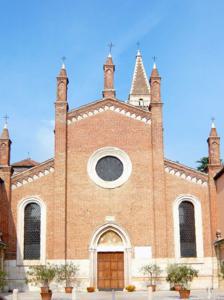
Building: Santi Nazaro e Celso, Verona
Country: Italy
Year built: 1466
Church in Verona, Italy Santi Nazaro e Celso Religion Affiliation Roman Catholic Province Veneto Patron Nazarius and Celsus Year consecrated 1483 Location Location Verona , Italy Shown within Veneto Geographic coordinates 45°26′27.90″N 11°00′31.90″E / 45.4410833°N 11.0088611°E / 45.4410833; 11.0088611 Architecture Type Church Style Gothic architecture (facade, exterior and San Biagio Chapel ) and Renaissance architecture (interior) Groundbreaking October 13, 1464 Completed April 6, 1466 The Church of Saints Nazarius and Celsus ( Italian : Chiesa dei Santi Nazaro e Celso ) is a Catholic place of worship in Verona located in the Veronetta district, on the road leading to Porta Vescovo . Its origin can be traced to around the 7th century when an early, simple monastic building that was built in the Lombard era was erected at the foot of the overlooking Mount Castiglione. Part of this shrine, originally dedicated to St. Michael the Archangel , still survives with its frescoes and mosaic floors. It was probably a martyrion dedicated to the veneration of the relics of Saints Nazarius and Celsus . Next to this first building was a church built by the monks during the Lombard rule, perhaps in the Romanesque style , of which nothing remains today except evidence of its existence in the Versus de Verona (late 8th century) and in the Raterian iconography [ it ] (first half of the 10th century). The first archival mention of the attached monastic community dates from a document of 1035, while later sources report a developing monastery thanks to some beneficia . With a diploma of May 24, 1111, it came under the direct protection of Emperor Henry V in a true vassal-like relationship. In the 13th century Ezzelino III da Romano , who had recently arrived in Verona, stripped the community of monks of their vast possessions and exiled the abbot, as he was concerned about his growing power and aversion. With the subsequent advent of the Scaligeri , the monastery regained its properties but was prevented from reasserting its former political power. After more than a century of decline, in 1444 Pope Eugene IV arranged for the Benedictine community of Verona to be united with the wealthier abbey of Santa Giustina in Padua : this gave the monks a new impetus that enabled them in 1464 to demolish the earlier Romanesque church and begin construction of the present building, the consecration of which took place on January 19, 1483. In 1767 the Benedictine monastery was suppressed and the property acquired by the Venetian Republic , only to be partly handed over four years later to the Benedictine nuns of San Daniele, who made some restorations. Napoleon 's edict of 1810 permanently dissolved the monastery, which was demolished to make way for the church. The present building was constructed in a mixture of Gothic and Renaissance styles. The portal, set in a simple facade , is reached by crossing the parvis , enclosed by a high wall that separates it from the street. The interior is divided into three aisles, leading to a transept that stands between the nave and the chancel . On the side of each aisle are five altars, each of which is enriched by the presence of an altarpiece surmounted by a lunette , painted by famous Veronese painters, including Antonio Badile , Orlando Flacco , Battista del Moro , and Domenico Brusasorzi . The presbytery vault and the apsidal basin were frescoed by Paolo Farinati , who also created the two canvases placed on either side of the choir. At the end of the right arm of the transept is the Chapel of St. Blaise , completed in 1508 to house the relics of the martyrs St. Blaise and St. Juliana , who were brought there in 1174. The chapel is richly decorated with a pictorial cycle on which Falconetto , Domenico and Francesco Morone , Paolo Morando , Bartolomeo Montagna , Francesco Bonsignori , Girolamo dai Libri , and Moretto , among others, worked. History Origin: the martyrion of St. Michael Second layer of the frescoes on the wall of the sacellum of Saints Nazarius and Celsus (now at the G.B. Cavalcaselle Museum of Frescoes) The present building dates from the 15th century but is only the latest in a series of religious buildings that followed one another over the centuries. The origin of the church of Saints Nazarius and Celsus is very ancient and can be traced back to the construction of an early, simple building at the foot of Mount Castiglione, in whose tuff the apse was excavated, and originally dedicated to St. Michael the Archangel . It was probably a martyrion dedicated to the veneration of the relics of Saints Nazarius and Celsus and dating from the early Christian era , between the 6th and 7th centuries, at the dawn of Christianity. In addition to the apse, this building consisted of a dark cruciform masonry hallway with a transept and barrel-vaulted roof. The walls were decorated with cycles of frescoes in overlapping layers from various periods, some of which were detached in 1881 and moved to the former church of San Francesco al Corso at the Giovanni Battista Cavalcaselle Fresco Museum, while parts of the mosaic floors remain in place. A rudimentary monastery must have stood next to this martyrion . According to reconstructions by Carlo Cipolla, this sacellum (also referred to by some as a "grotto" or "chapel") was deeply damaged by the Hungarian invasions and in particular during the one of 933, only to be restored at the behest of the bishop of Verona Otberto, who also sponsored the creation of the frescoes. Cipolla deduces this thanks to an inscription from 996 found on the site and now lost, which read, "ANN. AB INCARNC dNi NRI DCCCCXCVI. INDIC X.” However, the two layers of plaster found suggest that additional ones were added to the early ancient frescoes that can be dated around 1180. Late medieval period: early Romanesque building Raterian iconography [ it ] , the earliest visual representation of Verona (first half of the 10th century); the early church of Saints Nazarius and Celsus is visible No documents have come down about the early medieval monastic building, but the religious complex is mentioned in the Versus de Verona , a poem from the late 8th century, and is clearly recognizable in the so-called Raterian iconography [ it ] , the oldest graphic representation of Verona, made by Bishop Ratherius around the first half of the 10th century. In the early 11th century, the gradual increase in population prompted the Benedictine monks to promote the construction of a new building larger than the previous one. This initiative was completed during the last years of the episcopate of Bishop Giovanni, while its first abbot was a certain Mauro. In all likelihood this church was to be set on a traditional five-nave basilica plan and was to respect the characteristics of Romanesque architecture , but nothing more is known, just as nothing is known about the establishment of the Benedictine community on the site. The first known mention of the existence of the Benedictine monastic community attached to the church, in fact, dates back to a document of 1035 in which it is stated that the abbot at that time was the aforementioned Mauro. Subsequent sources report of a monastery that was clearly growing thanks to the attribution of a number of beneficia in the province [ note 1 ] granted by the bishops who succeeded one another at the head of the Veronese diocese . Imperial diploma issued on May 24, 1111 by Emperor Henry V by which he placed the monastery under his protection With a diploma of May 24, 1111, the monastery came under the direct protection of Emperor Henry V : this act specified how no other authority, including the bishop, could claim any jurisdictional power over it and its property; it also gave the abbot the power to administer justice, both civil and criminal, in a true vassal-like relationship. This relationship was confirmed by certain obligations on the part of the abbot that, though little more than formal, were typical of this legal position. Among other obligations were that of celebrating one mass a day for the emperor and twelve on the anniversary of his departure, and providing a horse for the Veronese bishop whenever he had to move at the will of the emperor. The abbot also had the power to appoint knights and militia and thus to establish his own militia to defend the monastery. A papal bull issued by Adrian IV on May 30, 1158 confirmed the monastery, then ruled by Abbot Clement, its privileges and assured papal protection. At that time the monastery possessed a hostel and a hospital, in which a German baron named Boniface, part of Emperor Frederick Barbarossa 's retinue in what would go down in history as the Third Crusade , was housed on December 3, 1174. Boniface died shortly thereafter, but before he died he decided to pay homage to the abbot who had assisted him, Father Adriano, of the bodies of the martyrs St. Blaise and St. Juliana that he had stolen from the Holy Land . The monks decided to temporarily store the precious relics under the high altar . By the next century, the monastery had acquired such wealth and power that it led Ezzelino III da Romano , who had recently arrived in Verona, to order the exile of Abbot Bonifacio, who was considered politically adverse, and to confiscate the abbey's vast possessions. The monks had to wait for Mastino I della Scala 's rise to power to regain their possessions, but the Scaliger lordship avoided giving him any political power. The 15th century was marked by a profound decline of the monastery, both in terms of its financial resources and the number of monks, which inexorably decreased. The efforts of Abbot Bartolomeo Mazzetti, who died in 1442, and of the benefits granted by Pope Martin V with the bull of January 11, 1419, were to no avail. In 1444 Pope Eugene IV ordered that the monastery of Saints Nazarius and Celsus be united with the prestigious abbey of Santa Giustina in Padua , which enjoyed far greater fortunes. The construction of the present building The portal of the present church, with the inscription above it, testifying to the date of the construction of the walls of the building The union with the Paduan abbey gave new strength to the monastery, so much so that around the second half of the 15th century the construction of the present building proceeded. The beginning of the work, recorded in an inscription above the entrance portal of the facade, took place on October 15, 1464, shortly after the demolition of the previous Romanesque building. At that time, Guglielmo da Milano held the position of abbot. According to what is documented on the inscription, the work on the exterior walls was completed on April 6, 1466, [ note 2 ] however, the finishing work continued for about twenty years, during which times of interruption and resumption alternated. The opening for worship took place on January 19, 1483 in the presence of Abbot Gianfrancesco, Archbishop Marco Cattaneo of Durrës , vicar of the Verona bishop, and Cardinal Giovanni Michiel , who proceeded with the consecration. The new construction was an opportunity to find a worthy location for the relics of the martyrs that had arrived from the Holy Land, which were greatly venerated by the people of Verona. It was therefore decided to entrust Beltrame Jarola (known as Beltramo da Valsolda) with the construction of a dedicated chapel; work began on March 7, 1488, with Girolamo da Piacenza at the head of the monastery. The following year a confraternity, called “ di San Biagio, ” was established and given the task of financing and overseeing the building. The chapel, in the Renaissance style and located at the end of the left arm of the transept , was completed twenty years later, and on April 24, 1508, the sacred relics were moved there. However, the consecration had already taken place on July 30, 1491. The church of Saints Nazarius and Celsus in a drawing from the early 1700s. Note the buildings that made up the monastery, of which little remains today In addition to these important events related to the building, in the same years the monastery was able to benefit from new benefits: on April 2, 1498 Pope Alexander VI gave it the jurisdiction of the Benedictine abbey of Badia Calavena ; Bishop Marco Corner granted it the title of parish with a baptismal font ; and finally Pope Paul IV subjected it to the parish of Santa Maria di Tregnago. The newfound economic prosperity allowed the monastery to build the present bell tower , to make some interventions in the interior and to commission the painter Paolo Veronese to paint The Feast in the House of Simon the Pharisee , to be placed in the refectory (now exhibited in the Savoy Gallery ). Several works were carried out in the second half of the 16th century, including the lengthening of the chancel and the covering of the choir and the chancel itself by vaults that would later be frescoed by Paolo Farinati in 1575. The devastating plague epidemic that struck much of Europe in 1630 did not spare the monastery, which lost almost all of its monks. Restoration of the rectory was undertaken in 1736. At the behest of the Venetian government, the Benedictine monastery was finally suppressed in 1767, and the property acquired by the Venetian Republic ; four years later, by a deed notarized on October 28 and for the sum of 14,500 ducats , the Benedictine nuns of San Daniele took possession of the monastery and church, proceeding to carry out several restorations that many critics do not consider entirely respectful of the architectural whole. Finally, Napoleon 's edict of 1810 permanently dissolved the monastery, whose cloisters were shortly thereafter demolished to make way for the structure alone, which remained to perform the functions of a parish. Exterior Parvis Portal through which the parvis is accessed. The nobleman Francesco Moscardo financed the large elliptical-shaped parvis in front of the church, designed by architect Antonio Saletti. This is enclosed by a high wall marked by pilasters, which is accessed through a wide and original 1688 Renaissance-style portal, composed of four twin columns resting on square bases. The columns support an entablature of Doric order decorated with ecclesiastical symbols, with a pediment enclosing the tympanum decorated with the cross of Lorraine , a variant of the coat of arms of the Benedictine order, and the motto “PAX.” The interior elevation of the surrounding wall alternates between pilasters and empty niches in which, according to the designer's intentions, statues were to be placed. The pilasters end with cusps that exceed the wall in height, which in turn are surmounted by a spherical stone. On the internal façade, above the keystone of the arch, there is a plaque that reads, “PROSPECTVM HVVNC SITV SQVALIDVM // AC RUDERIBUS HORRIDUM // IN AMOENIOREM FORTUNAM // ABBAS ET MONACHI RESTITVERVNT // ANNO SALVTIS MDCLXXXVIII // FRANCISCO MOSCARDO CO PROTECTORE.” Façade Church façade The simple terracotta facade is divided by pilasters into three vertical bands corresponding to the interior naves, the central of which is markedly higher than the two side naves. Under the sloping roofs there is a decoration consisting of slightly projecting flying buttresses that are orthogonal to the slope of the roof, while above the eaves five small pillars decorated with a trefoil arch support tall pinnacles ending in a cross. Centrally there is a wide oculus , enclosed in a splayed marble frame with concentric rings, reminiscent of Lombard Gothic architecture . Below it there is a neo-Gothic style portal enclosed in a slightly splayed pointed arch and supported by imposts consisting of twisted columns juxtaposed with smooth pillars, ending in capitals on which floral motifs are carved. Between the portal and the apex of the arch is a frescoed lunette , now a damaged work by Paolo Ligozzi, in which he depicted the Blessed Virgin and Child and on either side Saints Nazarius and Celsus. Above the portal, a plaque was placed in 1466 to commemorate the completion of the wall structure of the church, while on the right side is a eulogy of the poet Girolamo Pompei. To the side are two large round windows with marble frames that illuminate the interior naves. Bell tower The bell tower of the church The distinctive and original Renaissance bell tower was commissioned in November 1550 by the abbot Father Mauro Vercelli to the architect Francesco da Castello, a descendant of a family of stone masons originally from Lombardy , while the supply and workmanship of the white stones were entrusted to the Gadin brothers of Sant'Ambrogio di Valpolicella . The tower is characterized by a tall shaft made of brick, in which each elevation is enclosed between two pilasters and ending at the top with two arches, where the corbels supporting them and the keystone ashlars are made of stone material. The belfry, on the other hand, is characterized by a mullioned opening on each side, which have mascarons placed on the keystones. Above the belfry runs a frieze composed of metopes and triglyphs over which rises a loggia with a slightly projecting parapet . Finally, the belfry ends with a square-based pyramidal cone made of terracotta with white stone ribs connecting the four sides. A unique feature among the bell towers in the city of Verona is the presence of the clock on the shaft. The belfry , in typical fifteenth-century style, houses a set of six bells tuned according to the scale of D3. Cast in 1849 by the Cavadini firm, [ note 3 ] they are still rung manually according to the technique of Veronese bell ringing . Interior Floor plan of the church. At letter B the chapel of St. Blaise, at letter O the sacristy. The fifteenth-century church building has three naves ending in three apses , all covered by vaults . The naves have six bays each and are marked by pilasters with lesenes of Doric order . These in turn support lesenes of Ionic order , on which the arches of the vaults of the nave are set. The transverse arches of the aisles, on the other hand, are pointed. The nave, in addition to the open oculus on the façade, is illuminated by the small round windows placed at each bay in the intrados of the vault. Along the walls of the aisles are placed, slightly recessed, five altars all framed by mirrored pilasters decorated in the shaft and supporting a capital. The two smaller naves receive light exclusively from two large round-arched windows inserted in the facade. The nave ends in a transept whose left arm ends in a balustrade separating it from the chapel of St. Blaise , while the right arm leads to the sacristy . The vaulted ceiling of the nave The chancel is rectangular in shape as is the choir . On either side of the chancel are small chapels that continue the two aisles. The church ends with a semicircular apse with a basin. The current floor was laid in 1843. The church organ, placed in the choir loft above the entrance door, is an 1852 creation by Gian Battista De Lorenzi of Vicenza and features two doors painted by Battista Brusasorzi depicting musician angels placed behind a balcony of a loggia. There are also three confessionals made of walnut and dating back to the 16th century. Finally, as soon as one enters, one encounters two stoups made of red Verona marble , also from the 16th century. The panels of the Stations of the Cross were painted in 1820. Left aisle Central aisle Right aisle Presbytery Altars in the left aisle Left aisle The first altar one encounters in the left aisle contains an altarpiece , datable to around 1580, by Michelangelo Aliprandi depicting a Blessed Virgin suckling on a throne with Saints Roch and Sebastian on either side, surmounted by a lunette , also by Aliprandi, with the baptism of Christ. In both works it is noticeable how the author drew inspiration from exponents of the Veronese school such as Caroto , dai Libri and his master, the painter Paolo Veronese , while attesting to a more modest qualitative achievement. On the first pillar of the nave hangs an oil-on-canvas painting by an anonymous 15th-century painter, probably an imitator of Stefano da Verona , depicting a Madonna and Child in her arms . The altarpiece of the second altar, on the other hand, is a valuable work signed and dated 1545 by the painter Antonio Badile in which is depicted The Blessed Virgin with Child in Glory and Saints Baptist, Anthony Abbot, Benedict, and Blaise and traditionally known as the St. Blaise altarpiece . On the back is information about the date of its completion and placement. [ note 4 ] The canvas, distinctly Mannerist , recalls Lombard art and in particular the style of Moretto da Brescia . The lunette painting, The Temptations of St. Anthony Abbot , on the other hand, is by Michelangelo Aliprandi. The painter Giulio Carpioni , on the other hand, is the artist of the altarpiece of the third altar, in which St. Maurus healing the sick is depicted, while the execution of the lunette was entrusted to Battista del Moro , who frescoed a St. Francis receiving the stigmata . Fifth altar, altarpiece by Domenico Brusasorzi , Blessed Virgin and Child The fourth altar is adorned with an altarpiece, Christ Crucified , painted in 1560 by Orlando Flacco , in which the skillful use of chiaroscuro to emphasize the dramatic aspect of the scene stands out. The Risen Christ in the lunette, traditionally attributed to the hand of Francesco Torbido but more recently speculated to be Flacco's, is of doubtful attribution. Finally, the altarpiece that adorns the fifth altar, depicting Blessed Virgin and Child with Saints Peter, Paul and Margaret , is a fine work by the Veronese painter Domenico Brusasorzi , which can be dated between 1547 and 1548. The color composition is of particular interest, especially the iridescent pink used for the Madonna's robe and the sand color for St. Peter's tunic. Initially the painting was placed in the church of Santa Maria del Paradiso and then moved here in 1810. Also by Brusasorzi is the lunette painting in which he depicts Christ handing the keys to St. Peter , a fresco work deeply influenced by the Venetian school . Altars of the right aisle The first altar of the right aisle belonged, as can be seen from the noble coat of arms represented in the plinth of the side pillars, to the noble Orci family. The author of the altarpiece The Conversion of St. Paul , dated 1584, is the painter Bernardino India , who drew inspiration from the Mantuan Giulio Romano to create it. India also made the oil painting and almost monochrome (with whitish and light yellow tones), Transfiguration of Christ , for the lunette, while the decorations of the sub-arches may be attributable to the workshop of Paolo Farinati . Lunette with Adam and Eve banished from the Earthly Paradise by Paolo Farinati , second altar on the right By Farinati is the canvas depicting an Annunciation placed on the second altar, which, in addition to signing it, Paolo also dated MDLVII. The same artist also chose to depict Adam and Eve banished from the Earthly Paradise in the lunette, which is considered one of Farinati's best works and whose preparatory drawing is now preserved in the royal collections of Windsor Castle . Giovanni and Paolino Caliari, on the other hand, are the authors of the altarpiece Sacred Heart of Jesus in Glory and on the sides St. Benedict of Nursia and Blessed Catherine of Racconigi for the third altar on the right, which they signed “PAOLO ET JOVANES CALIARI - V. PIN - MDCCCXXVI.” The lunette, on the other hand, is the work of Battista del Moro , in which he depicts The Meeting of Christ with Pious Women . Fourth altar of the right aisle with the Ecce Homo altarpiece by painter Orlando Flacco The Mannerist altarpiece of the fourth altar is a Christ Presented to the People (or Ecce Homo ), a work by painter Orlando Flacco dating from 1560, in which compositional elements, such as the architectural setting of the background and the two figures of soldiers, denote a clear inspiration from the style of Paolo Veronese . A young Battista del Moro is the author of the lunette Saint before a judge made in 1632. On the fifth and last altar is the altarpiece Holy Family in Glory, on the lower sides Saints Anthony of Padua and Francis made by Giovanni Caliari around the first half of the 19th century. Giovanni's father Paolino Caliari, on the other hand, is the author of the lunette depicting The Descent of the Holy Spirit . Transept Right transept with the small chapel dedicated to the Virgin of the Assumption On the right transept, located in front of the aisle, there is a chapel built by Ottavio Zanella in 1805 to a design by Leonardo Manzati and dedicated to the Virgin of the Assumption. The barrel-vaulted ceiling is decorated with a fresco by an unknown author. At the end of the right arm of the transept there is a sacristy ; on the same wall there are some remarkable plaques. One of them, placed to the left of the door leading to the sacristy, commemorates the consecration of the church in 1484, while the one on the right attests to the translation of the relics of Saints Blaise and Juliana to the new chapel in 1466. Above the door is a polychrome terracotta statue placed in a niche. On the right wall is the door leading to the cloister and above it is placed, in a niche, the bust of the poet Girolamo Pompei. [ note 5 ] On the right side there is also a small room that houses the tomb of the Priests; on the floor is a plaque with the inscription, “SACERDOTUM SODALITATI MDCCLXXIX.” On the left arm of the transept , at the side aisle, is the Chapel of the Sacred Body of Christ (or Chapel of the Most Holy). Built in 1722, it features a dome with coffered decoration. Originally above the Baroque altar there was an altarpiece depicting Christ with the apostles by Antonio Balestra , now moved to the nearby chapel of the Gaio family; a statue of the Blessed Virgin of Lourdes now stands in its place. On the walls are two canvases by 18th-century painter Felice Boscaratti : on the right The Dream of Elijah , on the left The Sacrifice of Melchizedek . Finally, the transept arm ends with the Chapel of St. Blaise . Presbytery, chancel and apse Presbytery of the church. The vault and the apse basin were frescoed by Paolo Farinati and he also painted the canvases on the sides of the chancel In Renaissance style , the chancel of the church of Saints Nazarius and Celsus is surmounted by a vaulted ceiling and decorated with frescoes by Paolo Farinati , who also painted the paintings placed there. On the left is The Baptism of Saint Nazarius by Saint Linus in which Farinati made his self-portrait and that of Paolo Veronese in the faces of the two men leaning against the columns. Above it the lunette represents Saints Nazarius and Celsus being led to prison . Also Paolo is the author of the canvas hanging on the right wall, Journey of Saint Nazarius from Rome to Milan , surmounted by the lunette Saints Nazarius and Celsus illuminated by the Holy Spirit shatter idols . Both show a distinctly Mannerist style , with the characters' postures somewhat strained. In the center of the chancel hangs a large Crucifix painted in tempera on panel with a gold background. The chancel has a ceiling that in the first part is barrel-vaulted , while in the apse it is conch-vaulted. The latter was frescoed by Farinati, as were the canvases placed to the left and right of the choir, the former depicting Saints Nazarius and Celsus being led before the emperor to sacrifice to the Roman gods (signed and dated “PAVLVS - FARINATI - F - MDLXXI”), the latter The miraculous rescue of Saints Nazarius and Celsus thrown into the sea . Paolo Farinati is also the author of the Coronation of the Martyred Saints Nazarius and Celsus that decorates the apse basin. Also on the apse, in the center is the canvas The Virgin with the Son in Glory and at the feet Saints Nazarius and Celsus of uncertain attribution, although several names have been proposed. [ note 6 ] On the left panel are depicted Saints John the Baptist and Benedict while on the right panel are Saints Nazarius and Celsus . Chapel of Saint Blaise See also: San Biagio Chapel Chapel of St. Blaise , at the back in the apse can be seen the triptych by Francesco Bonsignori At the end of the left arm of the transept is the Chapel of St. Blaise , considered the most valuable work in the church. Work on its construction, intended to house the relics of St. Blaise and St. Juliana , began in 1488 on a project by Beltrame di Valsolda, who was also commissioned to direct the building site. However, Beltrame was joined by the young painter Giovanni Maria Falconetto , to whom most attribute the true authorship of the work, relegating the former to the role of executor. Work on the chapel was made possible thanks to the financial commitment of the Compagnia di san Biagio , a congregation that had been founded precisely to support the construction site, which had four burials made in the floor for its members. Other funding came from the patrons of the two sepulchral shrines placed on the right and left. The first religious service in the new chapel was held on July 30, 1491, while the solemn translation of the saint's relic took place at the Easter of 1508. However, the work was not yet finished but went on for another 20 years, reaching completion only in 1528. Finally, on January 31, 1529, Gian Pietro Carafa, the future Pope Paul IV , was able to consecrate the chapel. Flooring work was completed in the following years, carried out by workers employed by Pietro and Gabriele Caliari, respectively grandfather and father of the painter Paolo Veronese . The semi-dome of the chapel's apse and the dome surmounting the drum The architecture of the chapel consists, essentially, of three overlapping structures: a cube with 8.2-meter sides at the base, an octagonal drum , and a dome . In the side walls, two niches are open in which small chapels have been carved out; the polygonal apse has a ribbed vault in the Gothic style . All the interior surfaces of the chapel are decorated with frescoes by Falconetto, who worked there between 1497 and 1499. The artist painted multiple figures of saints, prophets and angels, not failing to insert them into precise and detailed architectural elements. In the undertaking he was aided by some of his workshop pupils, such as a certain Zuan Giacomo, who produced an Adoration of the Magi for the semi-dome of the apse of the left chapel. Of fine workmanship are the St. Roch and St. Sebastian on the lower right wall. The interior façade of the entrance arch into the chapel, on the other hand, was painted by Cavazzola in 1514 with an Annunciation and on the sides St. Blaise and St. Zeno . The right chapel also contains canvases by Palma il Giovane , while the left chapel contains a triptych by Girolamo Mocetto . The apse of the chapel is polygonal in shape and is raised by two steps. The frescoes in the apsidal basin are the work of Domenico Morone , who divides the space into seven segments within which he depicts as many figures of saints and martyrs. In the center is the altarpiece Our Lady in Glory and Saints Juliana and Blaise , commissioned on July 20, 1514 from the painter Francesco Bonsignori . This is set in a fine frame made by a certain Piero in 1526 [ note 7 ] and later decorated by Callisto and Girolamo dai Libri , with the latter also making the predella , depicting A Miracle of Saint Blaise, The Martyrdom of Saint Sebastian and The Beheading of Saint Juliana . Sacristy The church sacristy At the end of the right arm of the transept is the door through which one enters the sacristy . Its space is divided into three bays with ribbed vaulting with multiple decorated imposts and wall units. The room is adorned with a complex of wooden elements consisting of pews and coffers made around the end of the 15th century by an unknown artist. The most interesting piece of furniture is the large cabinet located at the back of the sacristy, which adorns the altar and in which two inscriptions are engraved: “RELIQVIAE SANCTORVM and ANNO DNI . MDCCLXVIII." The sacristy also contains a number of canvases: Bartolomeo Montagna painted the polyptych with Saints Julian and Blaise and Christ in the Sepulcher ; Felice Brusasorzi is the author of The Blessed Virgin with the Son in Glory, on the lower sides Saints Peter, Paul, Augustine and Benedict hanging above the entrance door; on the right wall hangs a kneeling St. Benedict in adoration of the Virgin signed by Simone Brentana and dated 1723; by an anonymous artist, although a possible attribution to Francesco Benaglio has been proposed, is the oil on panel painting depicting The Pietà with St. Benedict and another saint on either side . See also Monuments of Verona Churches of Verona Roman Catholic Diocese of Verona San Biagio Chapel Notes ^ These benefices covered several properties in Lavagno , Mezzane , Illasi and Garda . In particular, in 1037, Bishop Giovanni with a diploma donated some estates near Coriano, Rivalta, Vighizzolo and Gazzo: "Ego Joannes quamvis indignus divina tamen disponente gratia episcopali… et per hanc meam concessionem ibidem disposui confirmari, videlicet Corlianum cum omni iure, Rivalta, Graziolo, villa Vigizolo seu vinei vel terris dominibus quoque tam infra civitatem positis... anno dominacae incarnationis millesimo trigesimo septimo. Indicione quinta." In Biancolini (1723 , Book I, p. 263) and in Dal Forno (1982 , p. 21). ^ The text of the inscription is as follows: "CAPXH // III. ID . OCTOBRIS // MCCCCLXIIII // .DISCE . VTRVNQVE .SIMVL . GRAE // CO. SVB . GRAMATE . TEMPVS . // . ID . MIHI . PRINCIPVM .FINIS . // ET . ILLE . FVIT . // TEVOS // VIII. ID. APRILIS // MCCCCLXVI." ^ The following inscription is stamped on the edge of the bells: "PIETRO – PADRE – FRANCESCO E LUIGI – FIGLI – CAVADINI – FONDITORI – VERONA." In Dal Forno (1982 , p. 40). ^ On the back is written: "Ab. Ant. Bajlo Veron. hoc opus factum est die jovis penultimo octobris MDXLIII." In Dal Forno (1982 , p. 57). ^ At the base is the inscription: "HIERONYMO FANCISCI .F. // POMPEJO // ORATORI . PHILOLOGO . POETAE . // HOMINI . OPTIMO. // PUBLICE. // AN. MDCCLXXXXI." In Dal Forno (1982 , p. 68). ^ Among several possible proposed authors: Gian Battista Burato (1731-1787) and Michelangelo Prunati (1690-1756, son of Sante Prunati ). In Dal Forno (1982 , p. 67). ^ "Piero, engraver who lives in Via Corso". In Dal Forno (1982 , p. 92). References